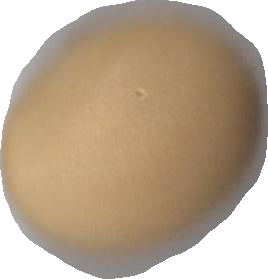
Variety: Dega